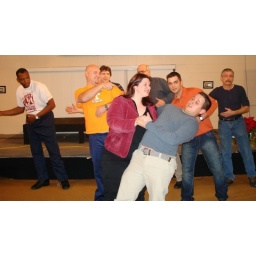
Adrian in the orange shirt in a play